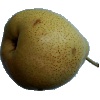
Label: pear_forelle